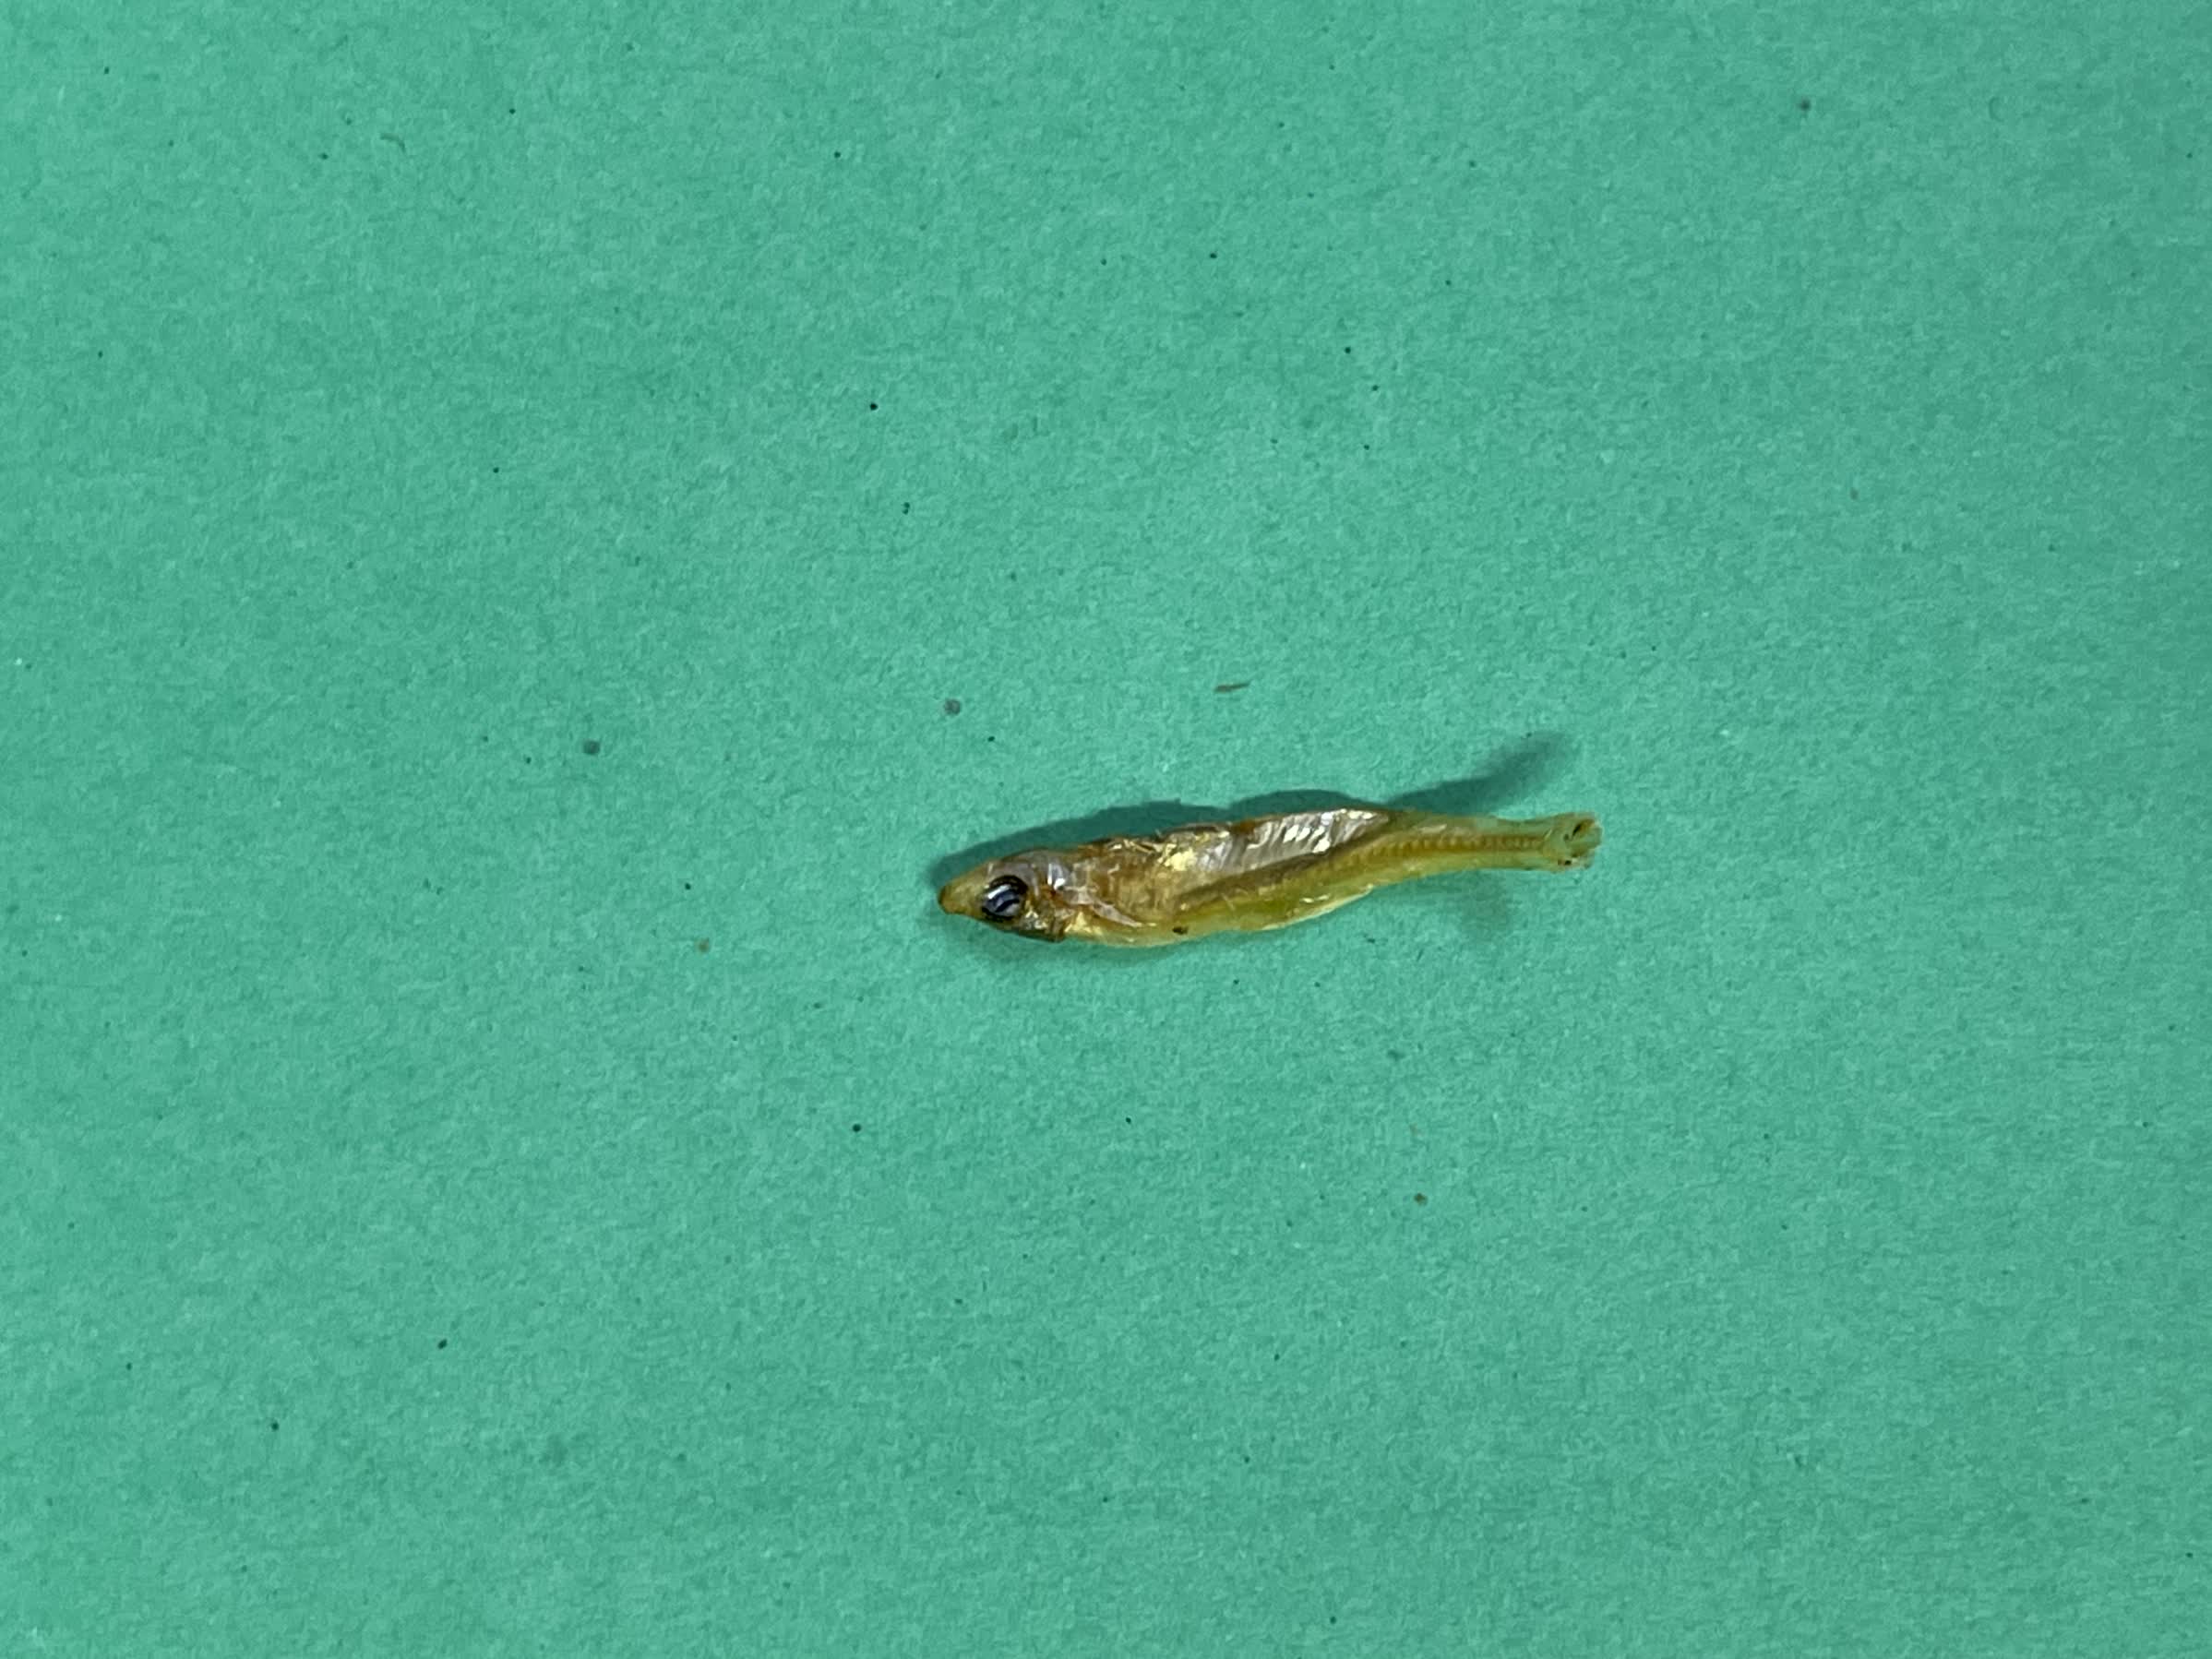
Species: kachki